Challenger (video game)

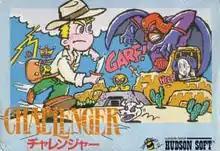
Japanese box art

is an action-platform video game developed and published by Hudson Soft for the Famicom in 1985.